Staniel Cay

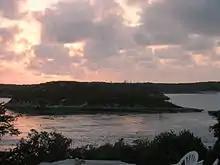
View of Thunderball grotto

Sustainable tourism has increased in reputation in recent years, particularly for destinations such as Staniel Cay. The island relies heavily on its natural attributes, making the most of its reputation as an untouched tropical island. According to the Bahamas National Trust (BNT), 80% of visitors to the Exuma Cays come to experience nature. According to the BNT, 16,665 people visited Thunderball Grotto between November 2012 and April 2013. The area around Staniel Cay is managed and protected by the BNT as it falls within the boundary of the Exuma Cays Land and Sea Park. This park was created in 1958 and stretches 455 km in size. The park protects the marine environment and establishes a no-take, marine reserve. In January 2013, the BNT published a report that reviewed current sustainable tourism models which lead to the adoption of the Tourism Optimization Management Model. The model focuses on the interactions tourist have with the environment and how they could be improved. The BNT established a Project Management Group consisting of local stakeholders as well as representatives from the Ministry of Tourism.